Hückeswagen Castle

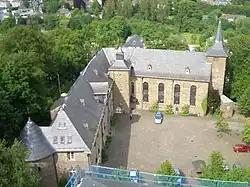
Hückeswagen Castle

Hückeswagen Castle is the castle of the town of Hückeswagen in the Oberbergische Kreis, North Rhine-Westphalia, Germany.